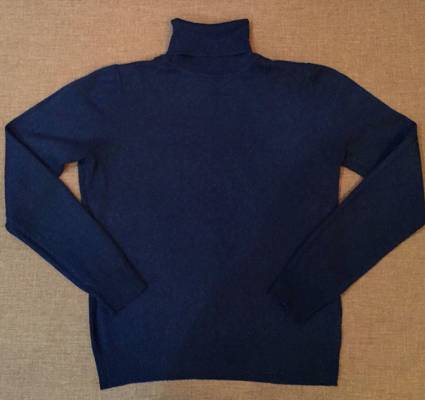
Waste category: clothes